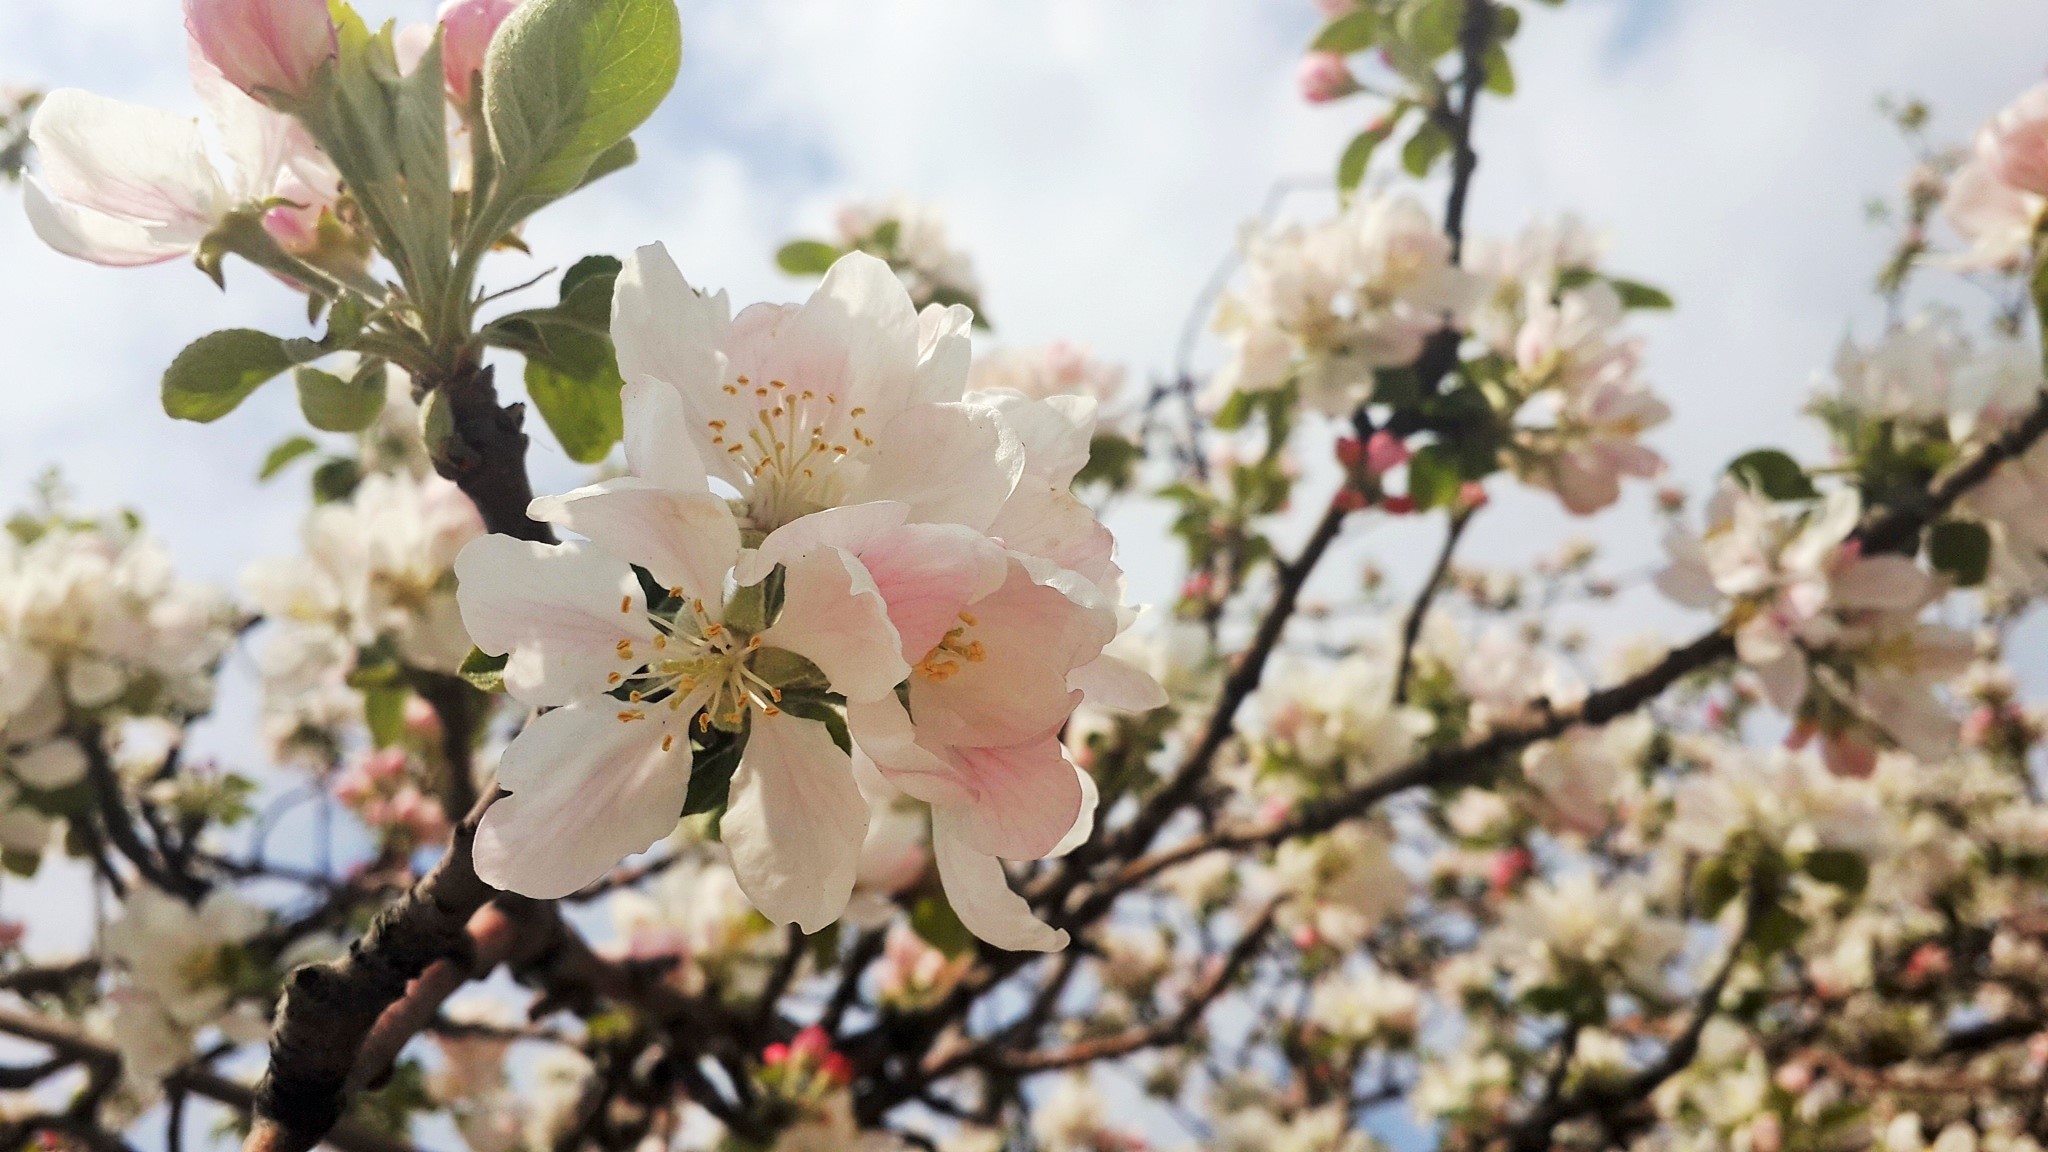
cherry blossom, tree, spring, flower, blossom, petal, branch, plant, flowering plant, twig, woody plant, prunus, malus, rose family